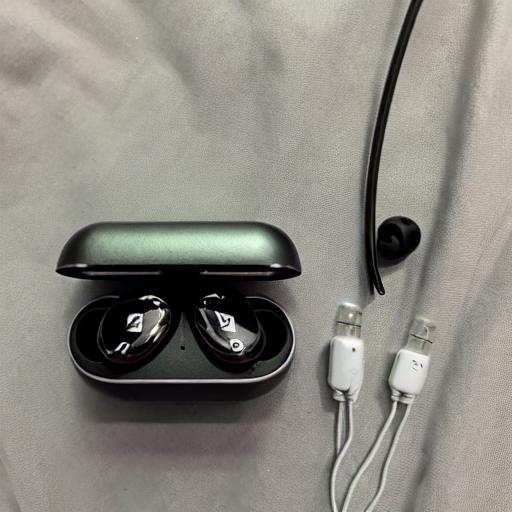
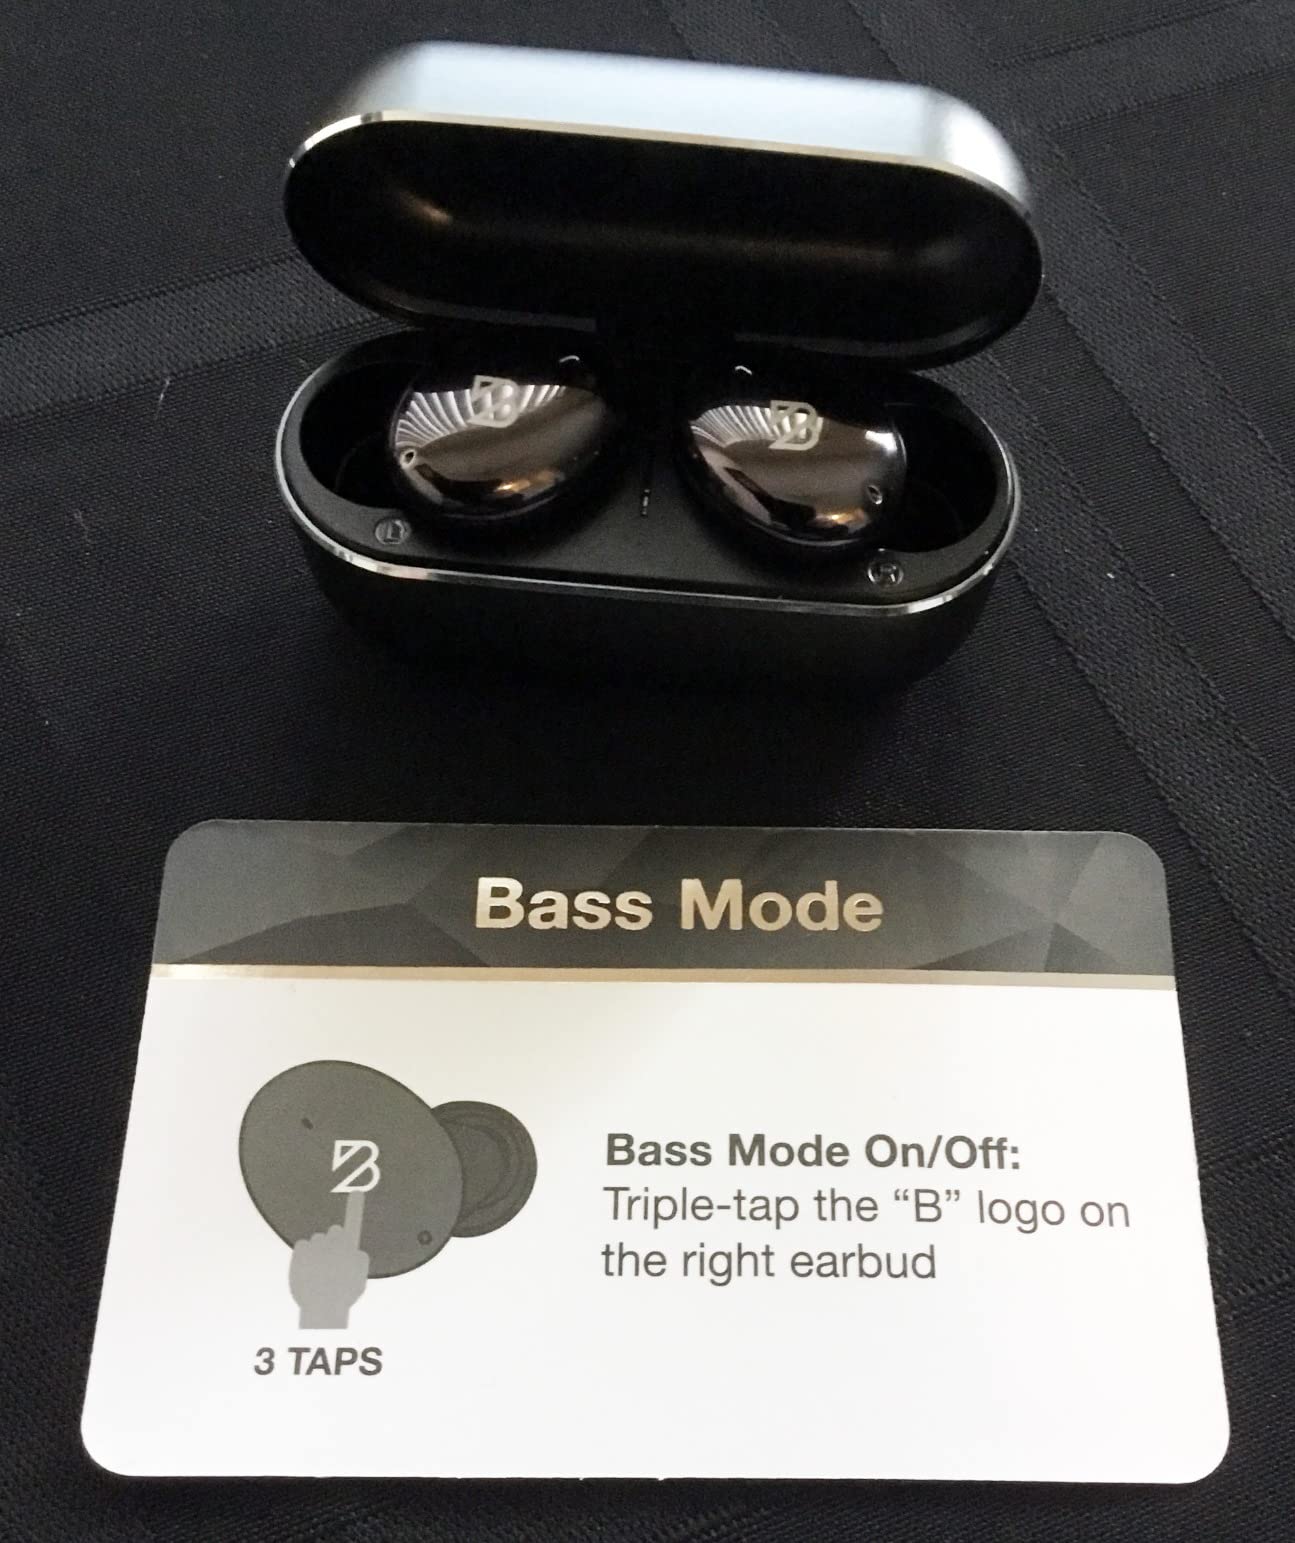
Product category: earbuds
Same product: no